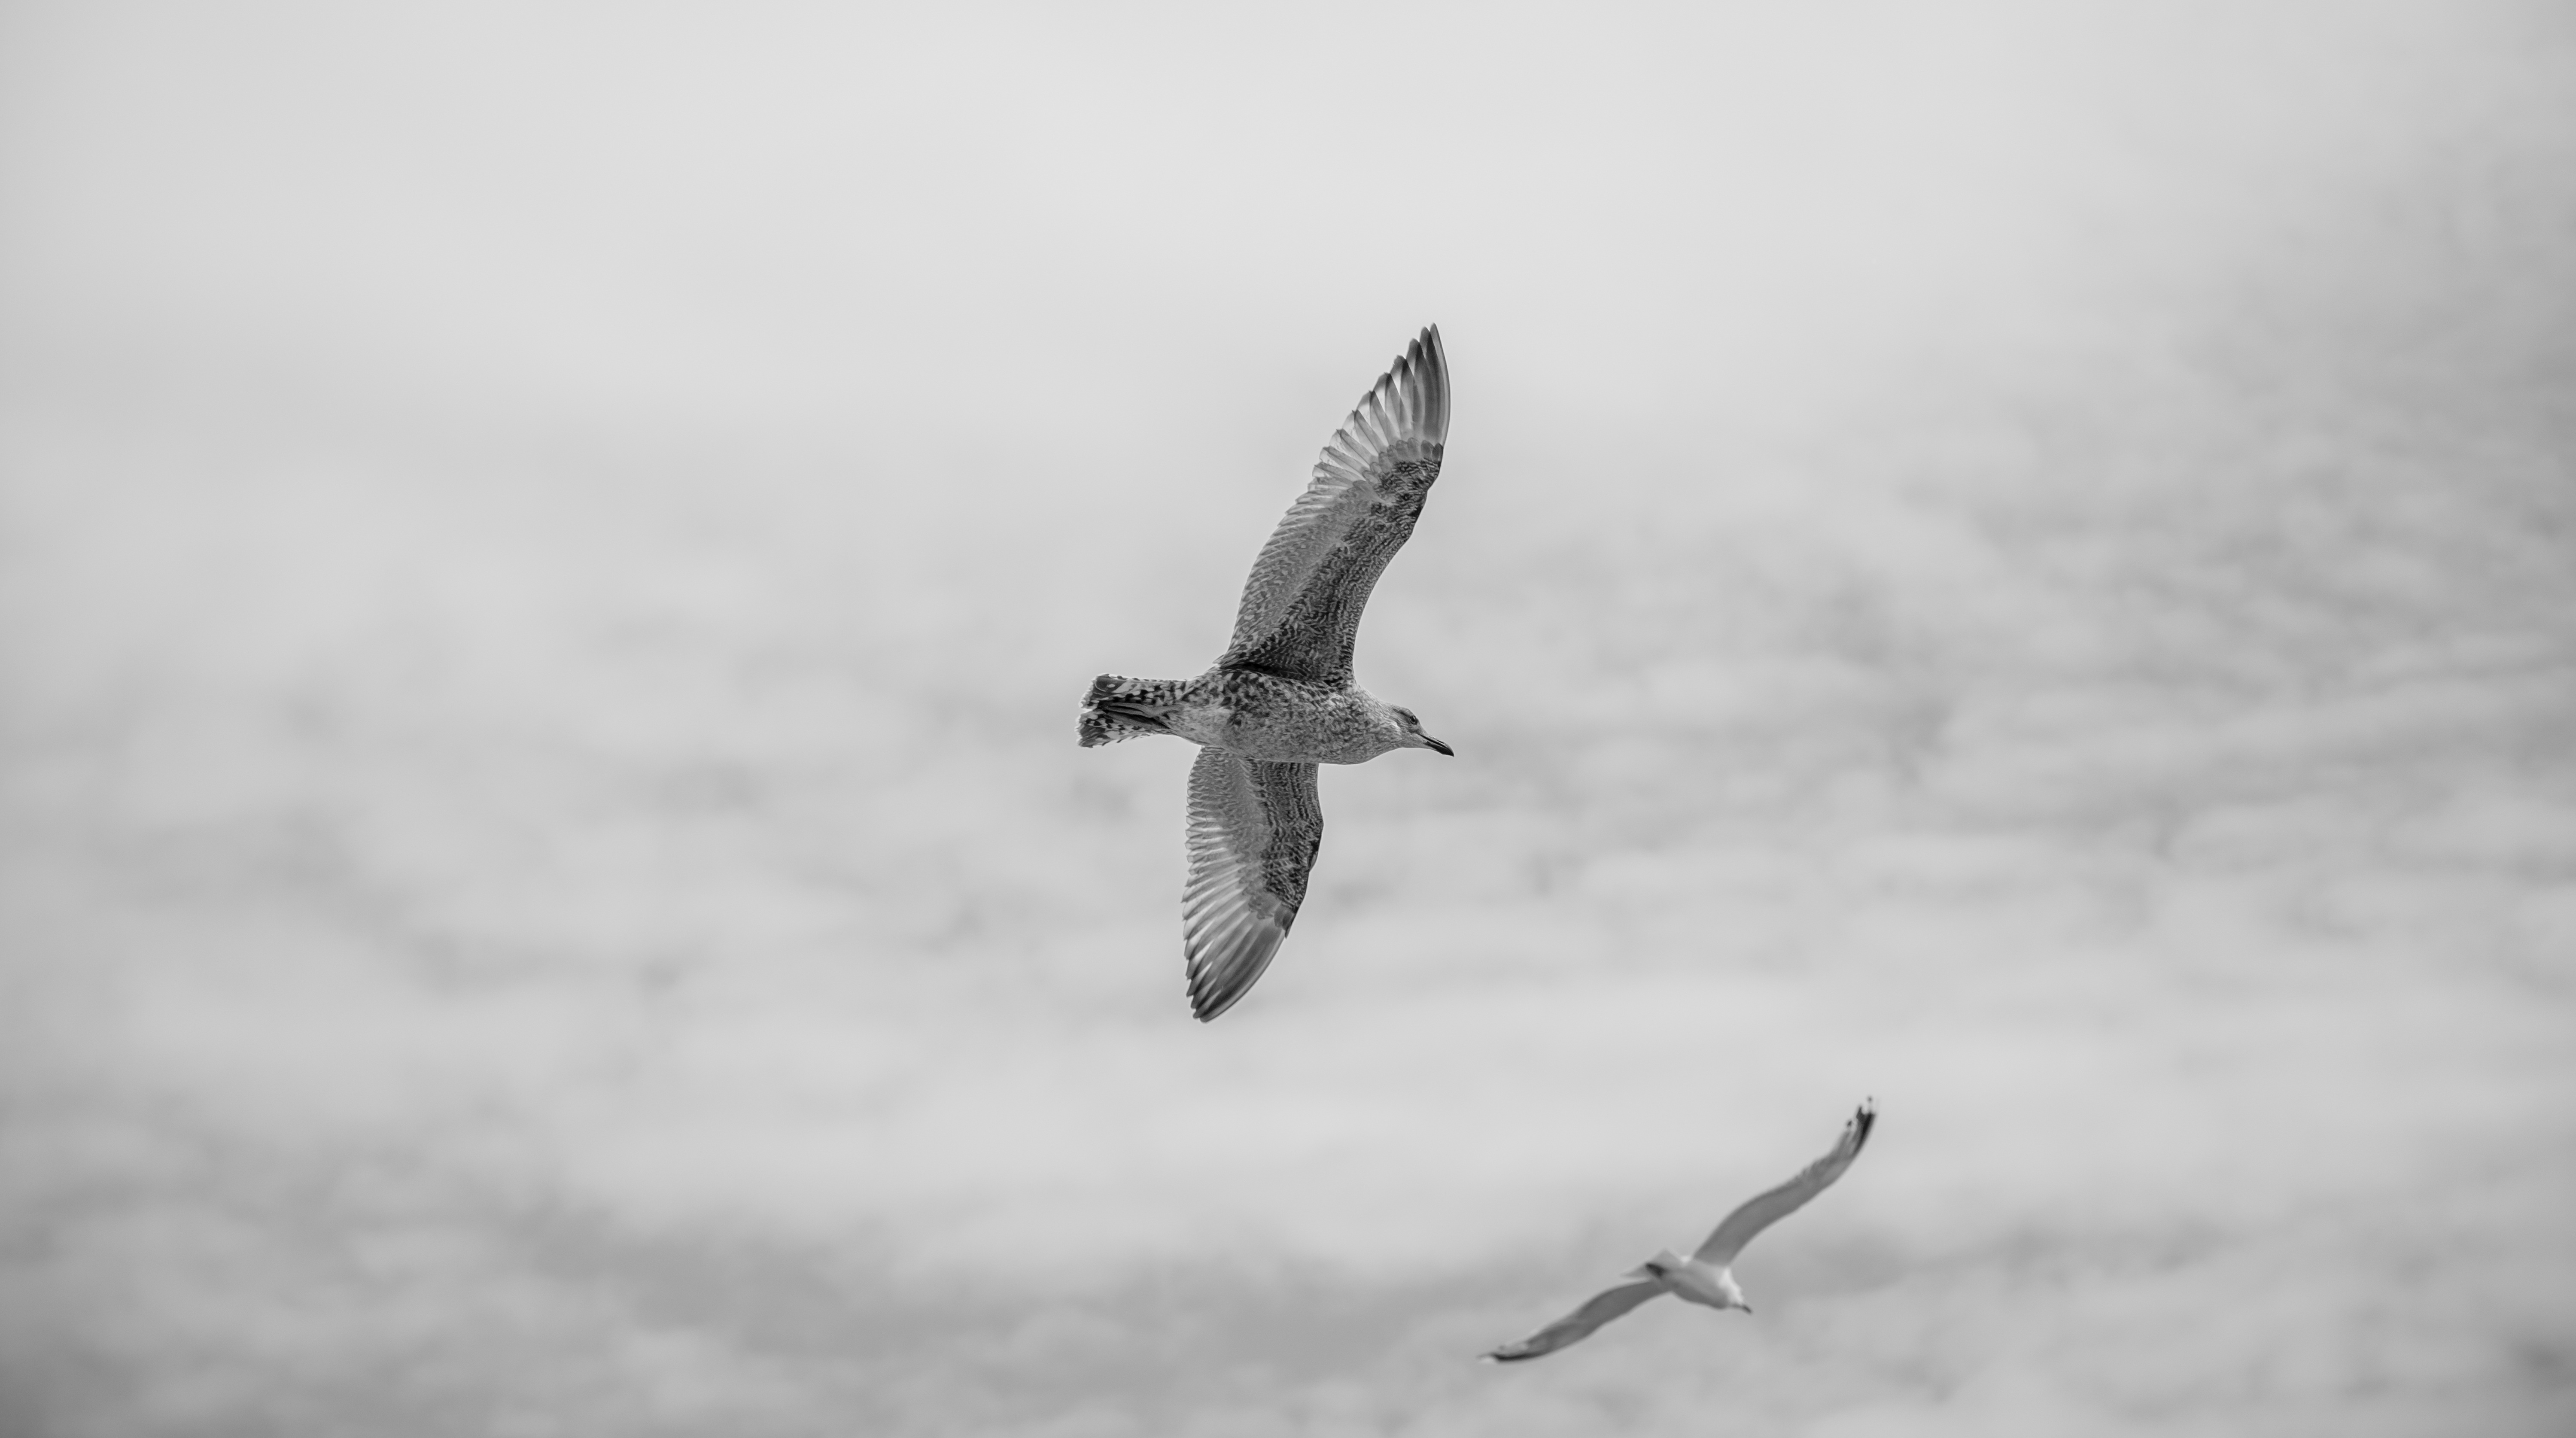
snow, bird, wing, black and white, sky, cloudy, seabird, flight, monochrome, fauna, birds, gulls, clouds, animals, seagulls, vertebrate, monochrome photography